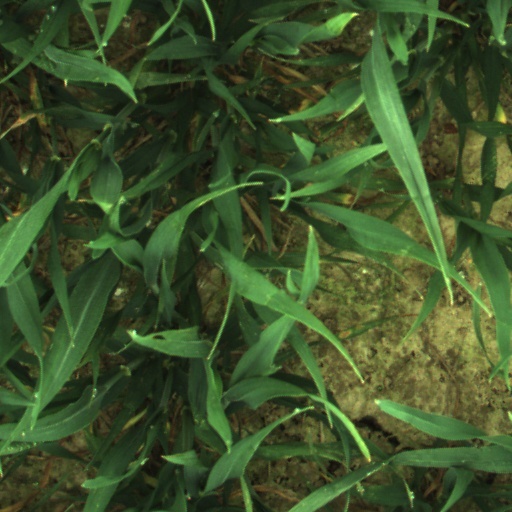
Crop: wheat